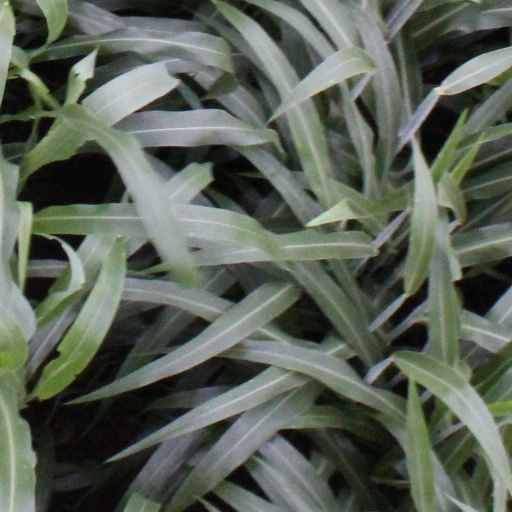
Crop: sorghum